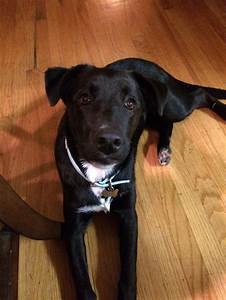
Label: dog